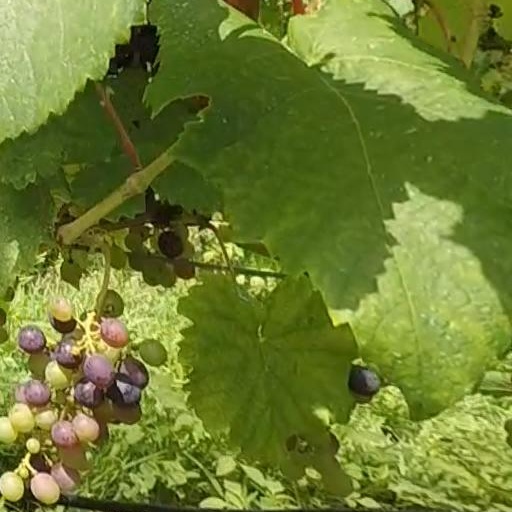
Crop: grape